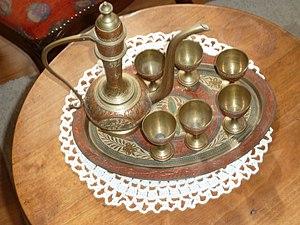
Service pour thé à la menthe entièrement cuivré ciselé et coloris divers. Cadeau reçu de Tunisie il y a une cinquantaine d'années mais peut-être d'une autre provenance. Est-ce authentique